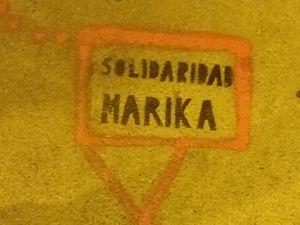
Les personnes lesbiennes, gays, bisexuelles et transgenres en Espagne bénéficient de droits parmi les plus avantageux au monde mais il n'en a pas toujours été ainsi. Depuis la Rome antique, où l’acte sexuel et les relations de pouvoir sont des plus importants, jusqu’à la conception moderne de l’homosexualité comme forme de sexualité comprise comme une façon d’être soi-même, surviennent plusieurs changements et évolutions. Le droit des homosexuels subit longtemps l’influence de la pensée chrétienne qui voit essentiellement la sexualité comme un acte de procréation, toute autre forme sexuelle étant considérée comme un péché et contraire à la loi divine. Cette vision du monde domine au point que la sodomie est jugée comme trahison d’État et punissable du bûcher. Cette tendance est modérée par les Lumières, alors que les libertés individuelles prennent de l’importance, avec la suppression en 1822 de la sodomie du Code criminel de l’Espagne. La lente et difficile évolution vers l’acceptation de l’homosexualité se voit interrompue par la Guerre d'Espagne et la dictature franquiste, qui réprime sévèrement les violetas.